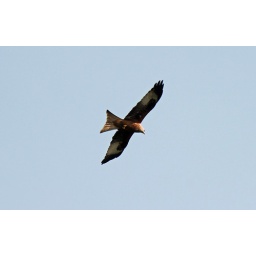
A beautiful soaring red kite. I watched this bird gliding on the breeze for over twenty minutes...effortless flying!